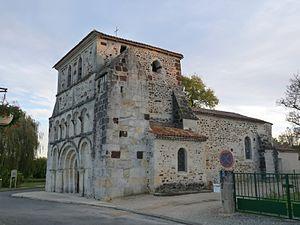
Eglise de Bussac-Forêt, Charente-Maritime, France
Les églises de la Charente-Maritime présentent une grande diversité, d'une commune à une autre, et se distinguent par des styles et des périodes de construction différentes. De nombreux édifices témoignent cependant de l'épanouissement, aux XIᵉ et XIIᵉ siècles d'une forme d'art roman spécifique, appelée art roman saintongeais, caractérisée par une simplicité des formes et un décor sculpté, souvent très riche.
Bussac-Forêt est une commune du Sud-Ouest de la France située dans le département de la Charente-Maritime.